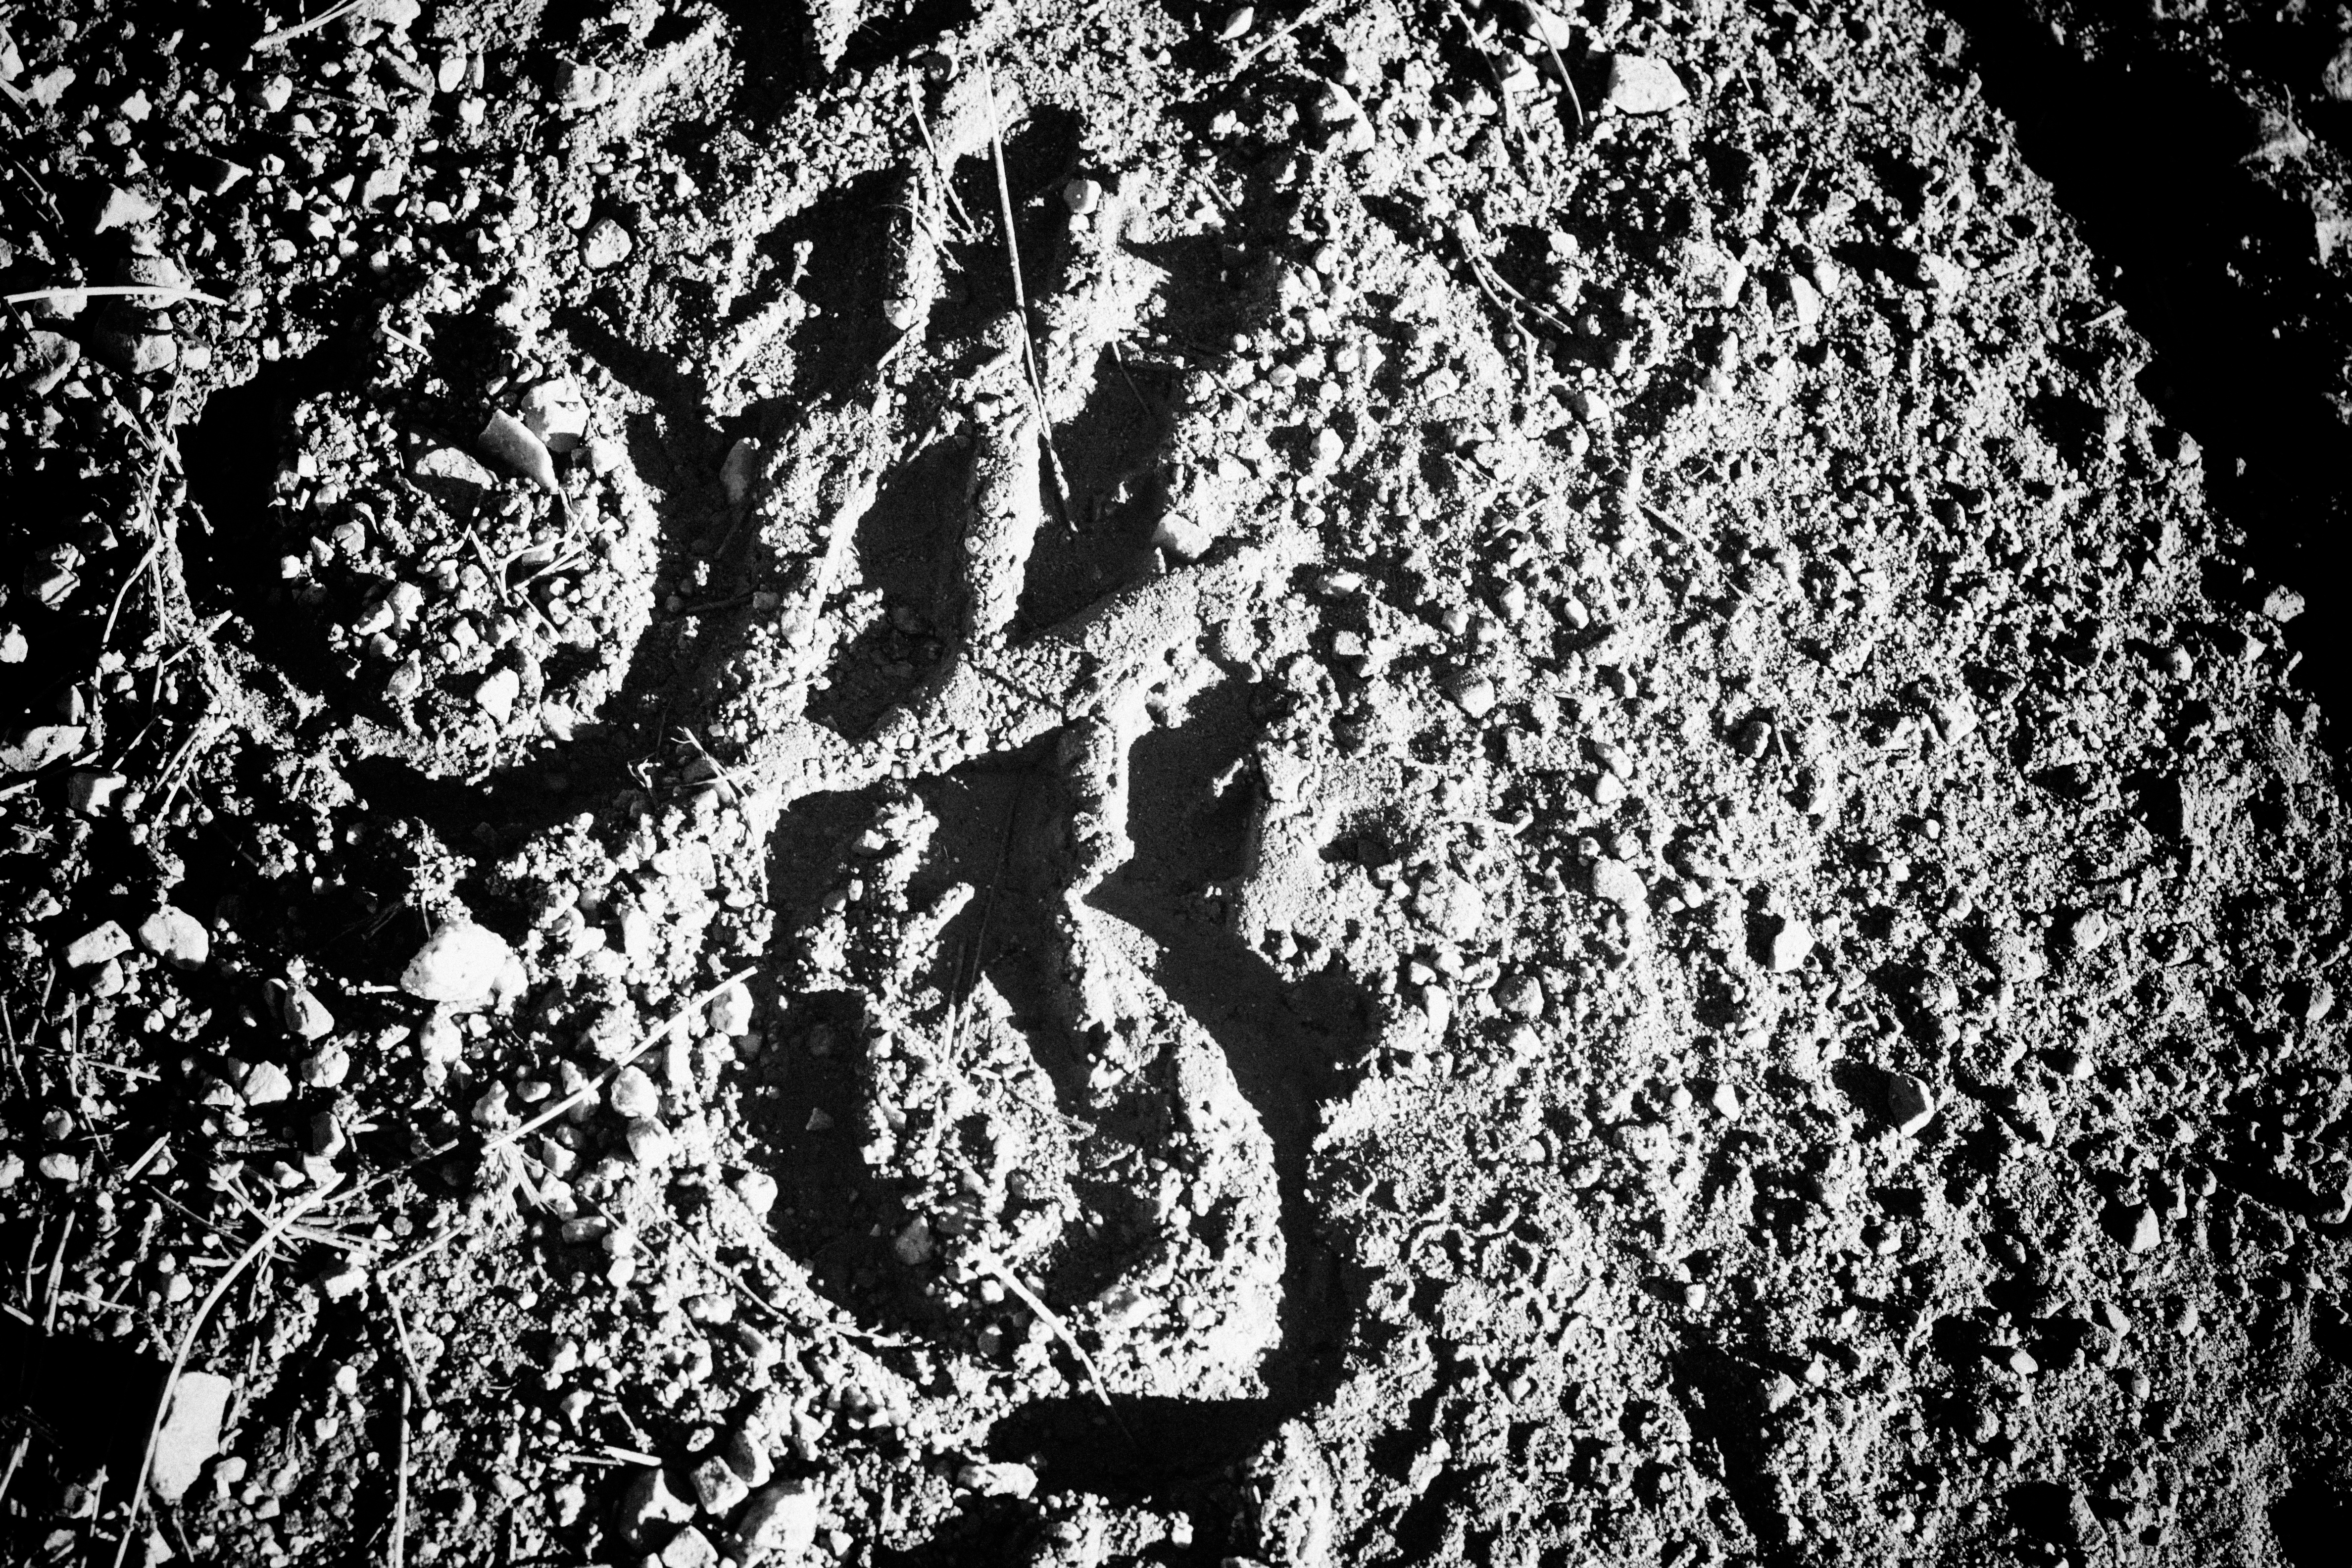
black and white, texture, pattern, black, monochrome, circle, font, bw, art, design, monochrome photography